Constance Crawley

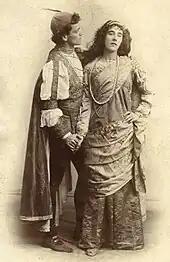
Constance Crawley and husband John Sayer Crawley, c. 1899, in South Africa with Henry Irving's stage company

Crawley was born Constance Ione "Emily" Thompson in Sunnycroft, Wandsworth, Surrey. She was the daughter of Theophilus Wathen Thompson, a wealthy London solicitor, and his wife Maria Elizabeth Abbott, as well as the granddaughter of Theophilus Thompson, M.D., a Fellow of the Royal Society. She became Constance Crawley in 1892 when she married John Sayer Crawley, an aspiring actor who encouraged her to seek stage roles. This resulted in her discovery in a London salon in 1897 by Sir Herbert Beerbohm Tree, who gave her the part of Faith Ives in the Henry Arthur Jones play "The Dancing Girl".